City of Playford

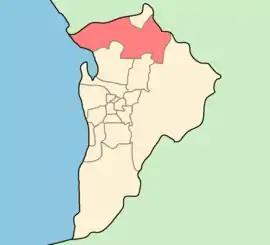

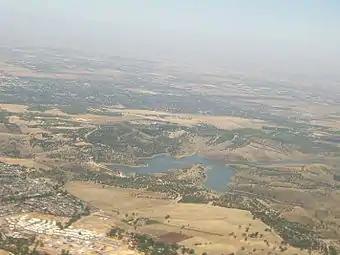
Looking northwest over Greenwith and the Little Para Reservoir from an aeroplane flying west down the River Torrens valley.The dark area on the far side of the reservoir is the suburbs of the City of Playford. In the background are the outer northern suburbs of Adelaide, and the northern Adelaide Plains of the Gawler River.

The City of Playford is a local government area of South Australia in Adelaide's northern suburbs. It was named in recognition of Sir Thomas Playford, who played a part in the development of the area, and was South Australia's premier from 1938–1965. The city covers an area of , and is home to over 100,000 residents. Playford was the fastest growing local government area in South Australia in the 2010s.